Nectarivore

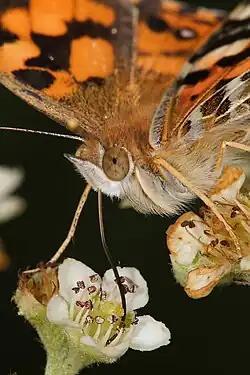
An Australian painted lady ("Vanessa kershawi") feeding on nectar through its long proboscis

In zoology, a nectarivore is an animal which derives its energy and nutrient requirements from a diet consisting mainly or exclusively of the sugar-rich nectar produced by flowering plants.